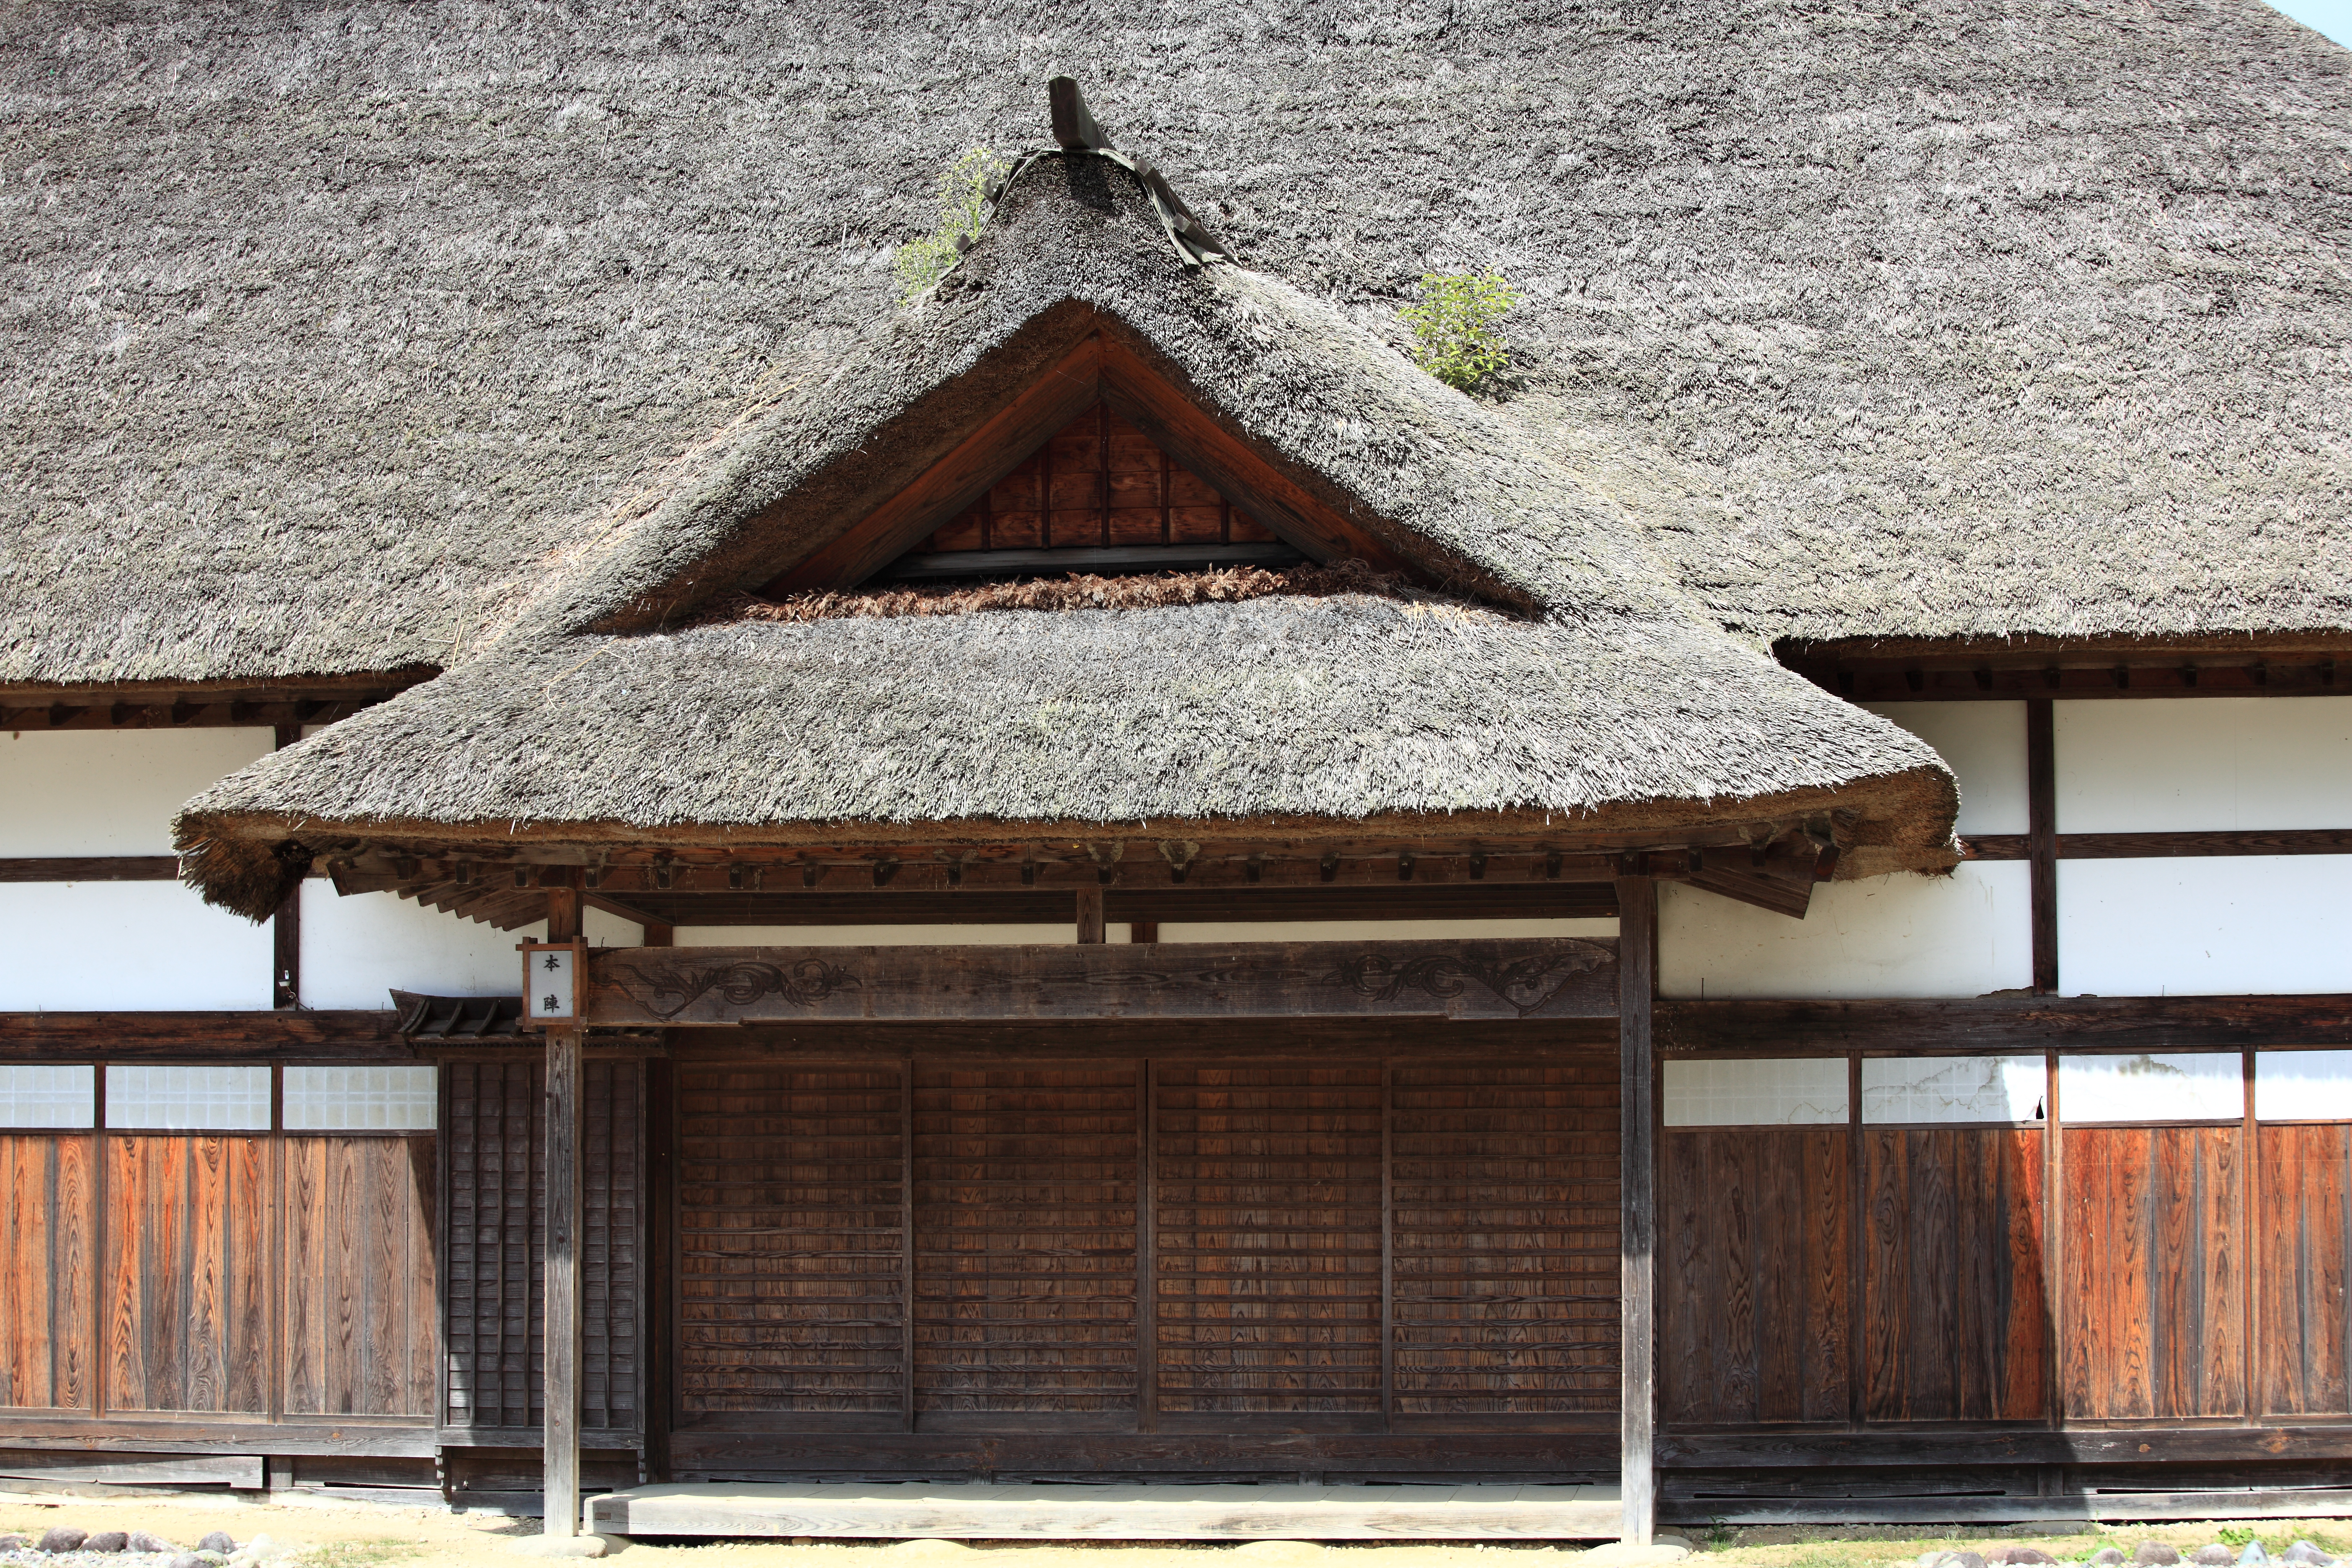
architecture, wood, house, roof, building, old, high, ancient, facade, residence, chapel, exterior, place of worship, cool image, temple, japanese, shrine, 5d, style, hires, markii, traditional, hi, res, resolution, 5photosaday, ouchijuku, shinto shrine, outdoor structure